Nicolas Léonard Beker

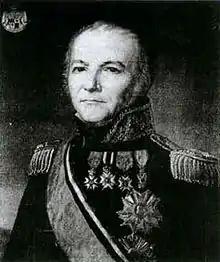
Nicolas Léonard Beker

Nicolas Léonard Beker or Nicolas Léonard Becker or Nicolas Léonard Bagert, (18 January 1770 – died 18 November 1840) joined the French army as a dragoon before the French Revolutionary Wars and rose in rank to become a general officer. In 1800 he married the sister of Louis Desaix, who was killed at the Battle of Marengo. He led an infantry brigade in the 1805 campaign and commanded a dragoon division in 1806 and 1807. In 1809 he became chief of staff to Marshal André Masséna but ran afoul of Emperor Napoleon and was banished from the army for several years.